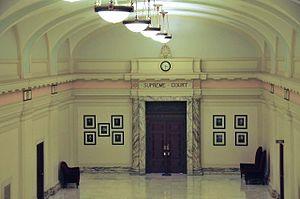
L'Oklahoma est un État du Centre Sud des États-Unis. Il est bordé au nord par le Colorado et le Kansas, à l'est par le Missouri et l'Arkansas, à l'ouest par le Nouveau-Mexique et au sud par le Texas dont il est séparé par la rivière Rouge du Sud. Avec une population estimée à 3 956 971 habitants en 2018 et une superficie de 181 195 km², l'Oklahoma est le 28ᵉ État le plus peuplé et le 20ᵉ plus grand de la Fédération. Le nom de l'État vient des mots chacta okla et homa, signifiant « peuple rouge ». L'Oklahoma est aussi connu par son surnom : The Sooner State. Formé par l'unification du Territoire de l'Oklahoma et du Territoire indien, il est devenu le 46ᵉ État des États-Unis le 16 novembre 1907. Ses habitants sont appelés Oklahomans et Oklahoma City est sa capitale ainsi que la ville la plus peuplée.